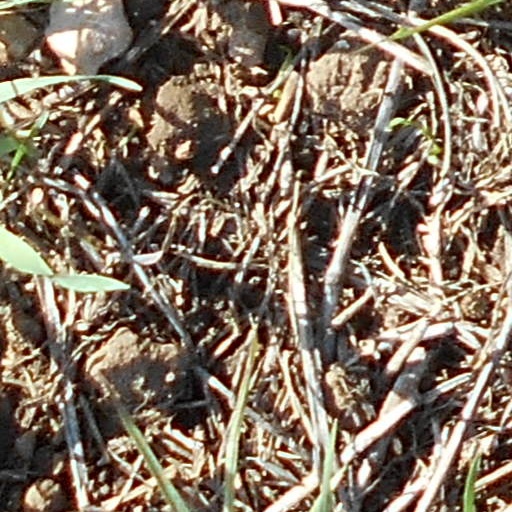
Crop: wheat